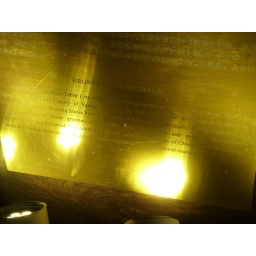
Found in the 'Chinese Provinces Pavilion' Inside the ground floor of the Chinese Pavilion.